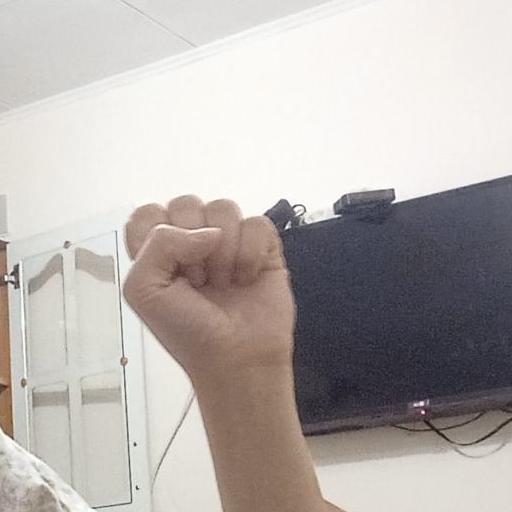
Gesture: fist